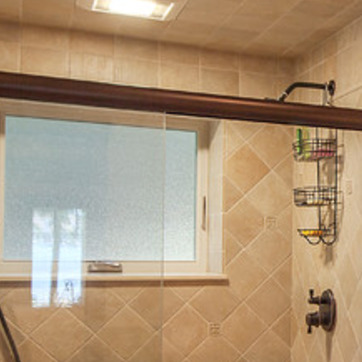
Material: glass